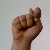
The image shows a hand gesture representing the letter 'T' in Indian Sign Language.